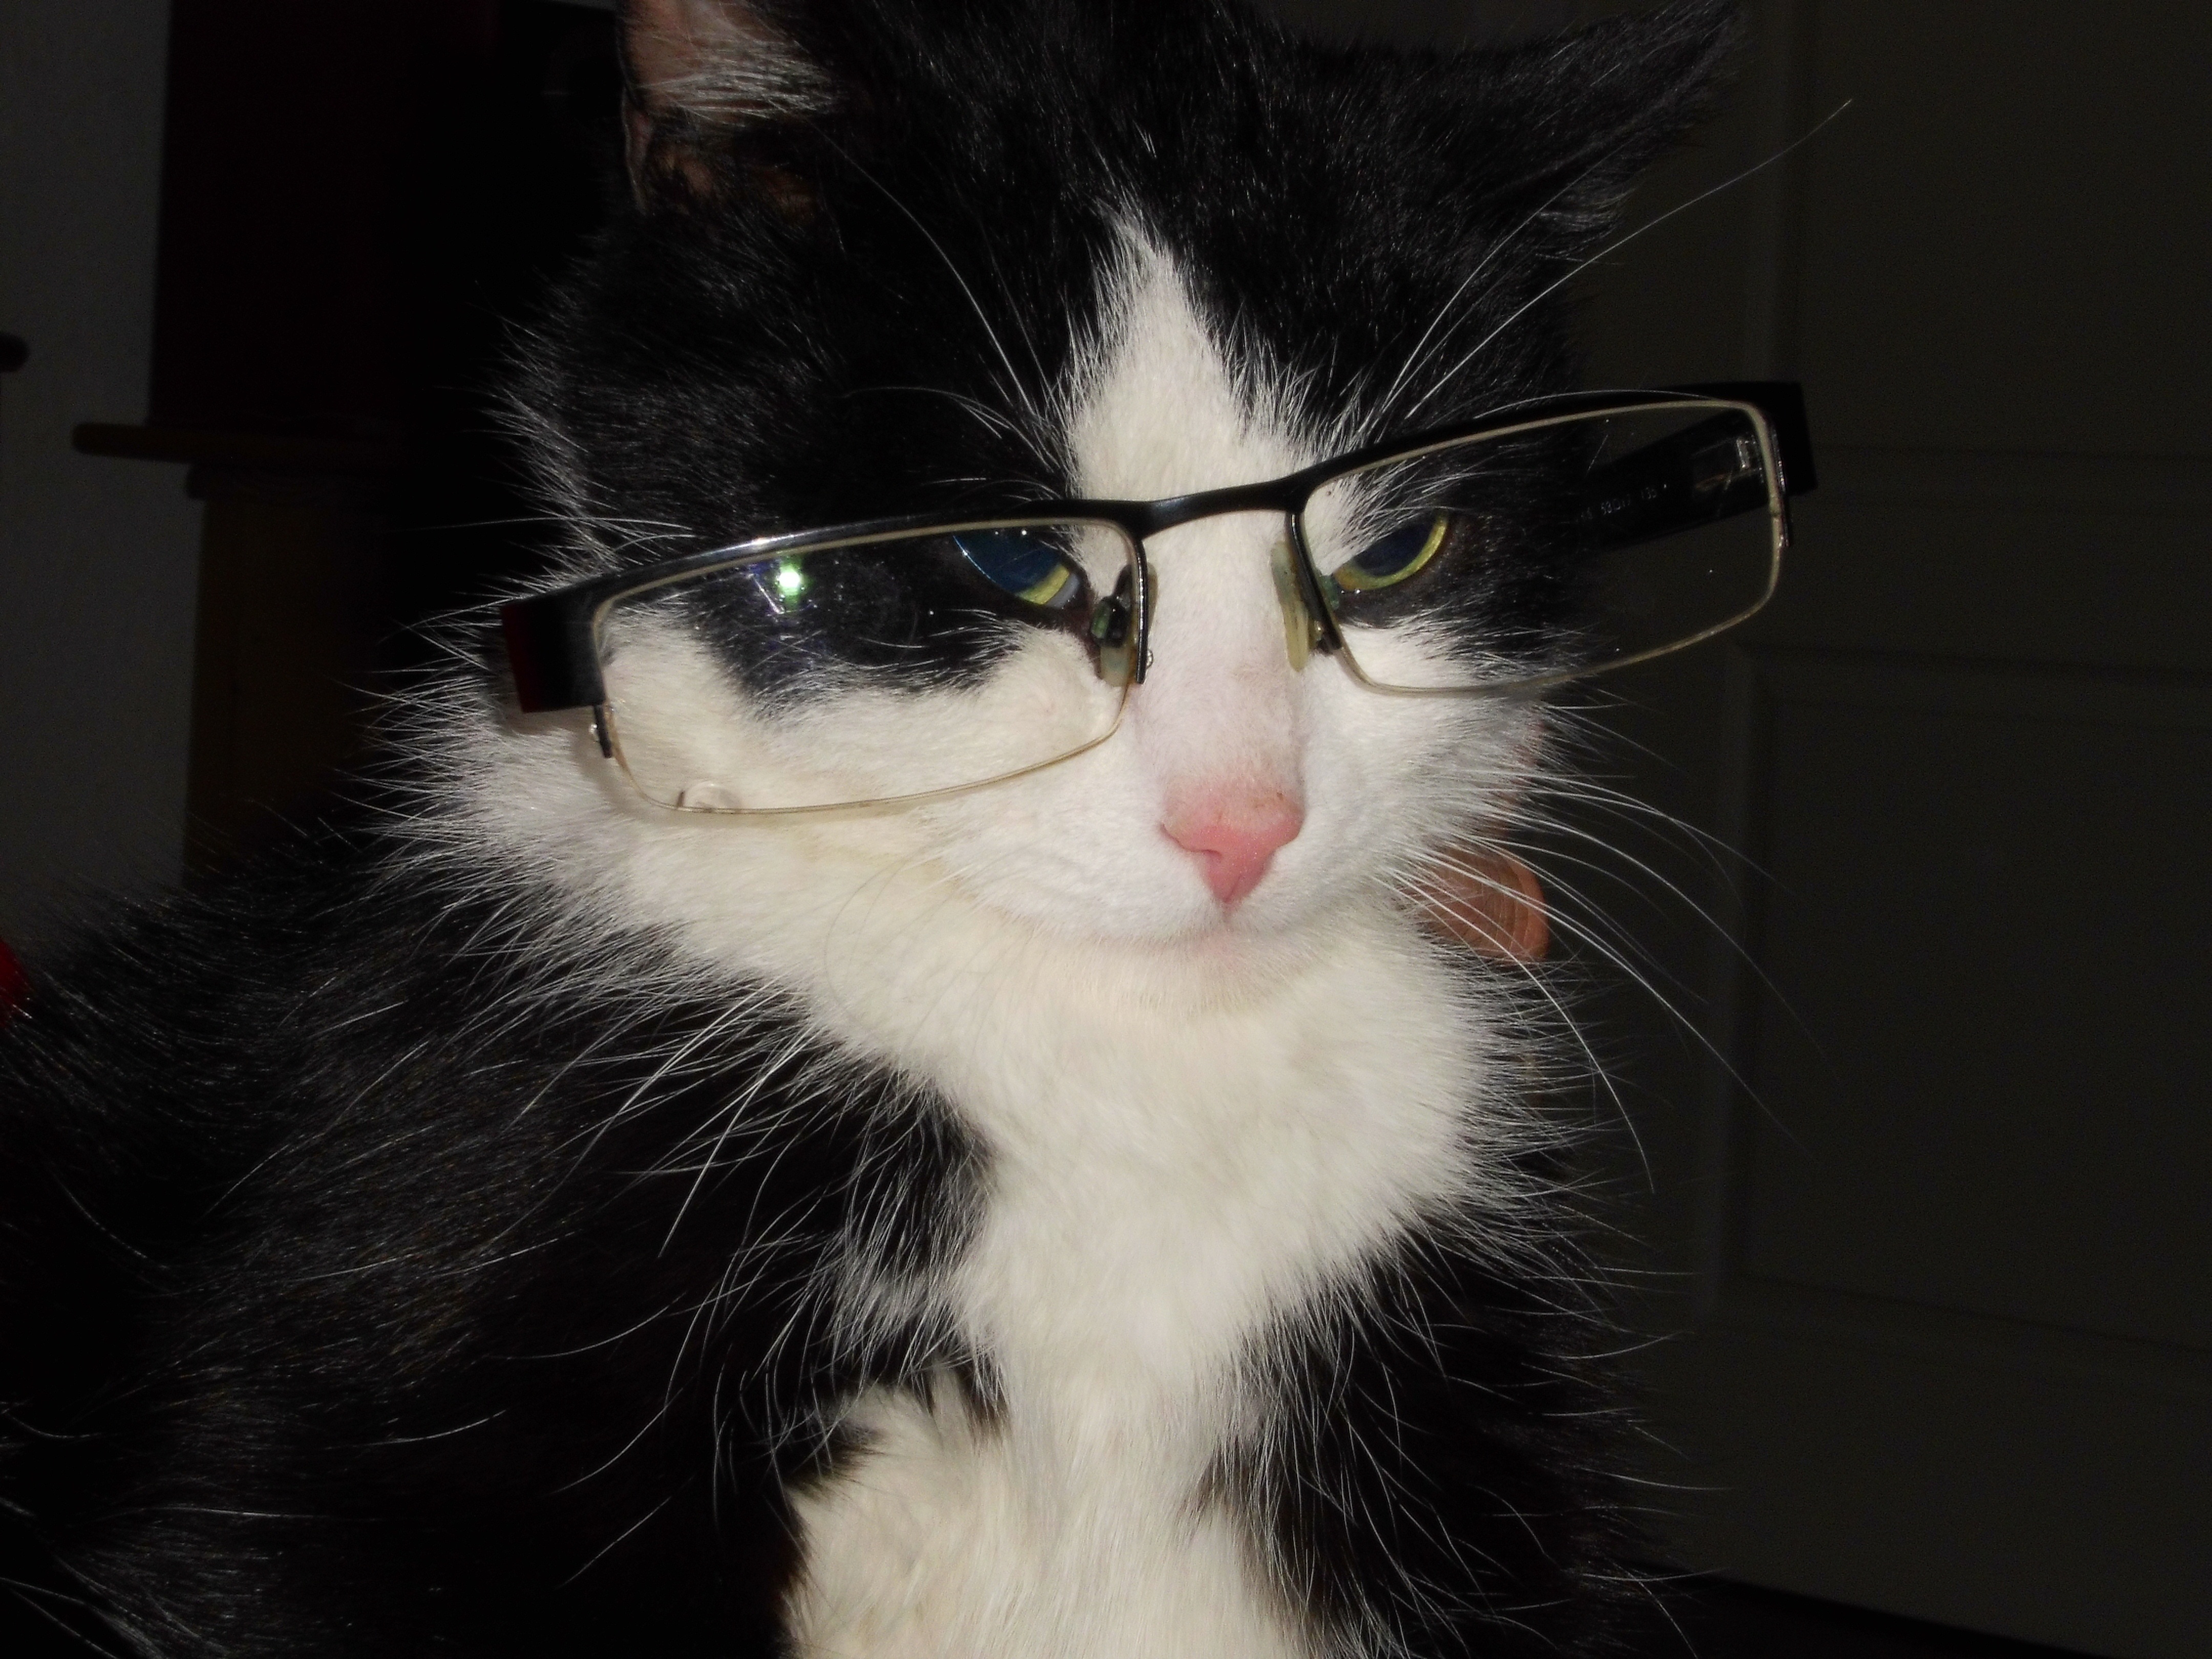
white, cat, mammal, black, close up, nose, whiskers, vertebrate, norwegian forest cat, crafty cat, small to medium sized cats, cat like mammal, domestic short haired cat, cat with glasses